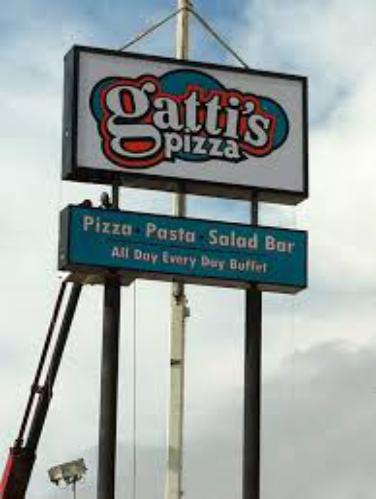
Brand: Gatti's Pizza
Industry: Food